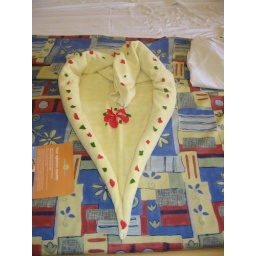
Everyday the male cleaners would arrange the towels in a piece of art. For no reason